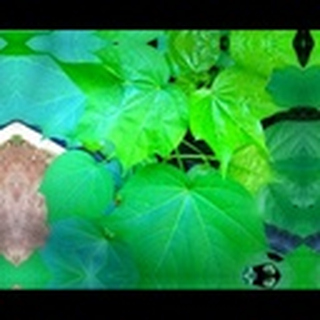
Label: healthy_cotton